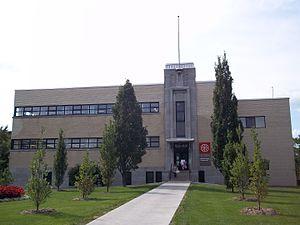
Bibliothèque Rosemont, 3131, boulevard Rosemont, Montréal